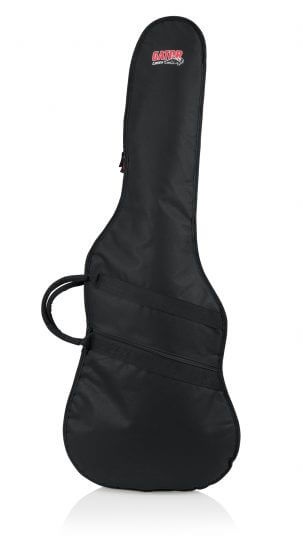
Gator Cases Jazzmaster Guitar Gig Bag
Gator Cases Jazzmaster Guitar Gig Bag Economy Gig Bag for Jazzmaster Guitars Features: Gig bag fitted to protect a Jazzmaster guitar 10mm interior fitted foam shields your guitar against dents and scratches Convenient interior storage space to easily access your guitar accessories Adjustable backpack straps for comfortable transportation Water-resistant 600-Denier nylon exterior for durable protection Reinforced headstock and neck support protects your instrument at its most vulnerable point Heavy-duty nylon carry handle Specification: Color: Black Handles: Nylon Handle and Shoulder Strap Latches: Zipper Lockable: No Interior Dimensions Interior Height: 2.8" Body Length: 23.5" Body Height: 2.8" Lower Bout Width: 15.5" Middle Bout Width: 12.5" Upper Bout Width: 12.5" Overall Length: 43" Exterior Dimensions Exterior Length: 44" Exterior Width: 17" Exterior Height: 1" Exterior Weight: 1.2 lbs
Brand: Gator Cases
Category: Arts & Entertainment > Hobbies & Creative Arts > Musical Instrument & Orchestra Accessories > String Instrument Accessories > Guitar Accessories > Guitar Cases & Gigbags